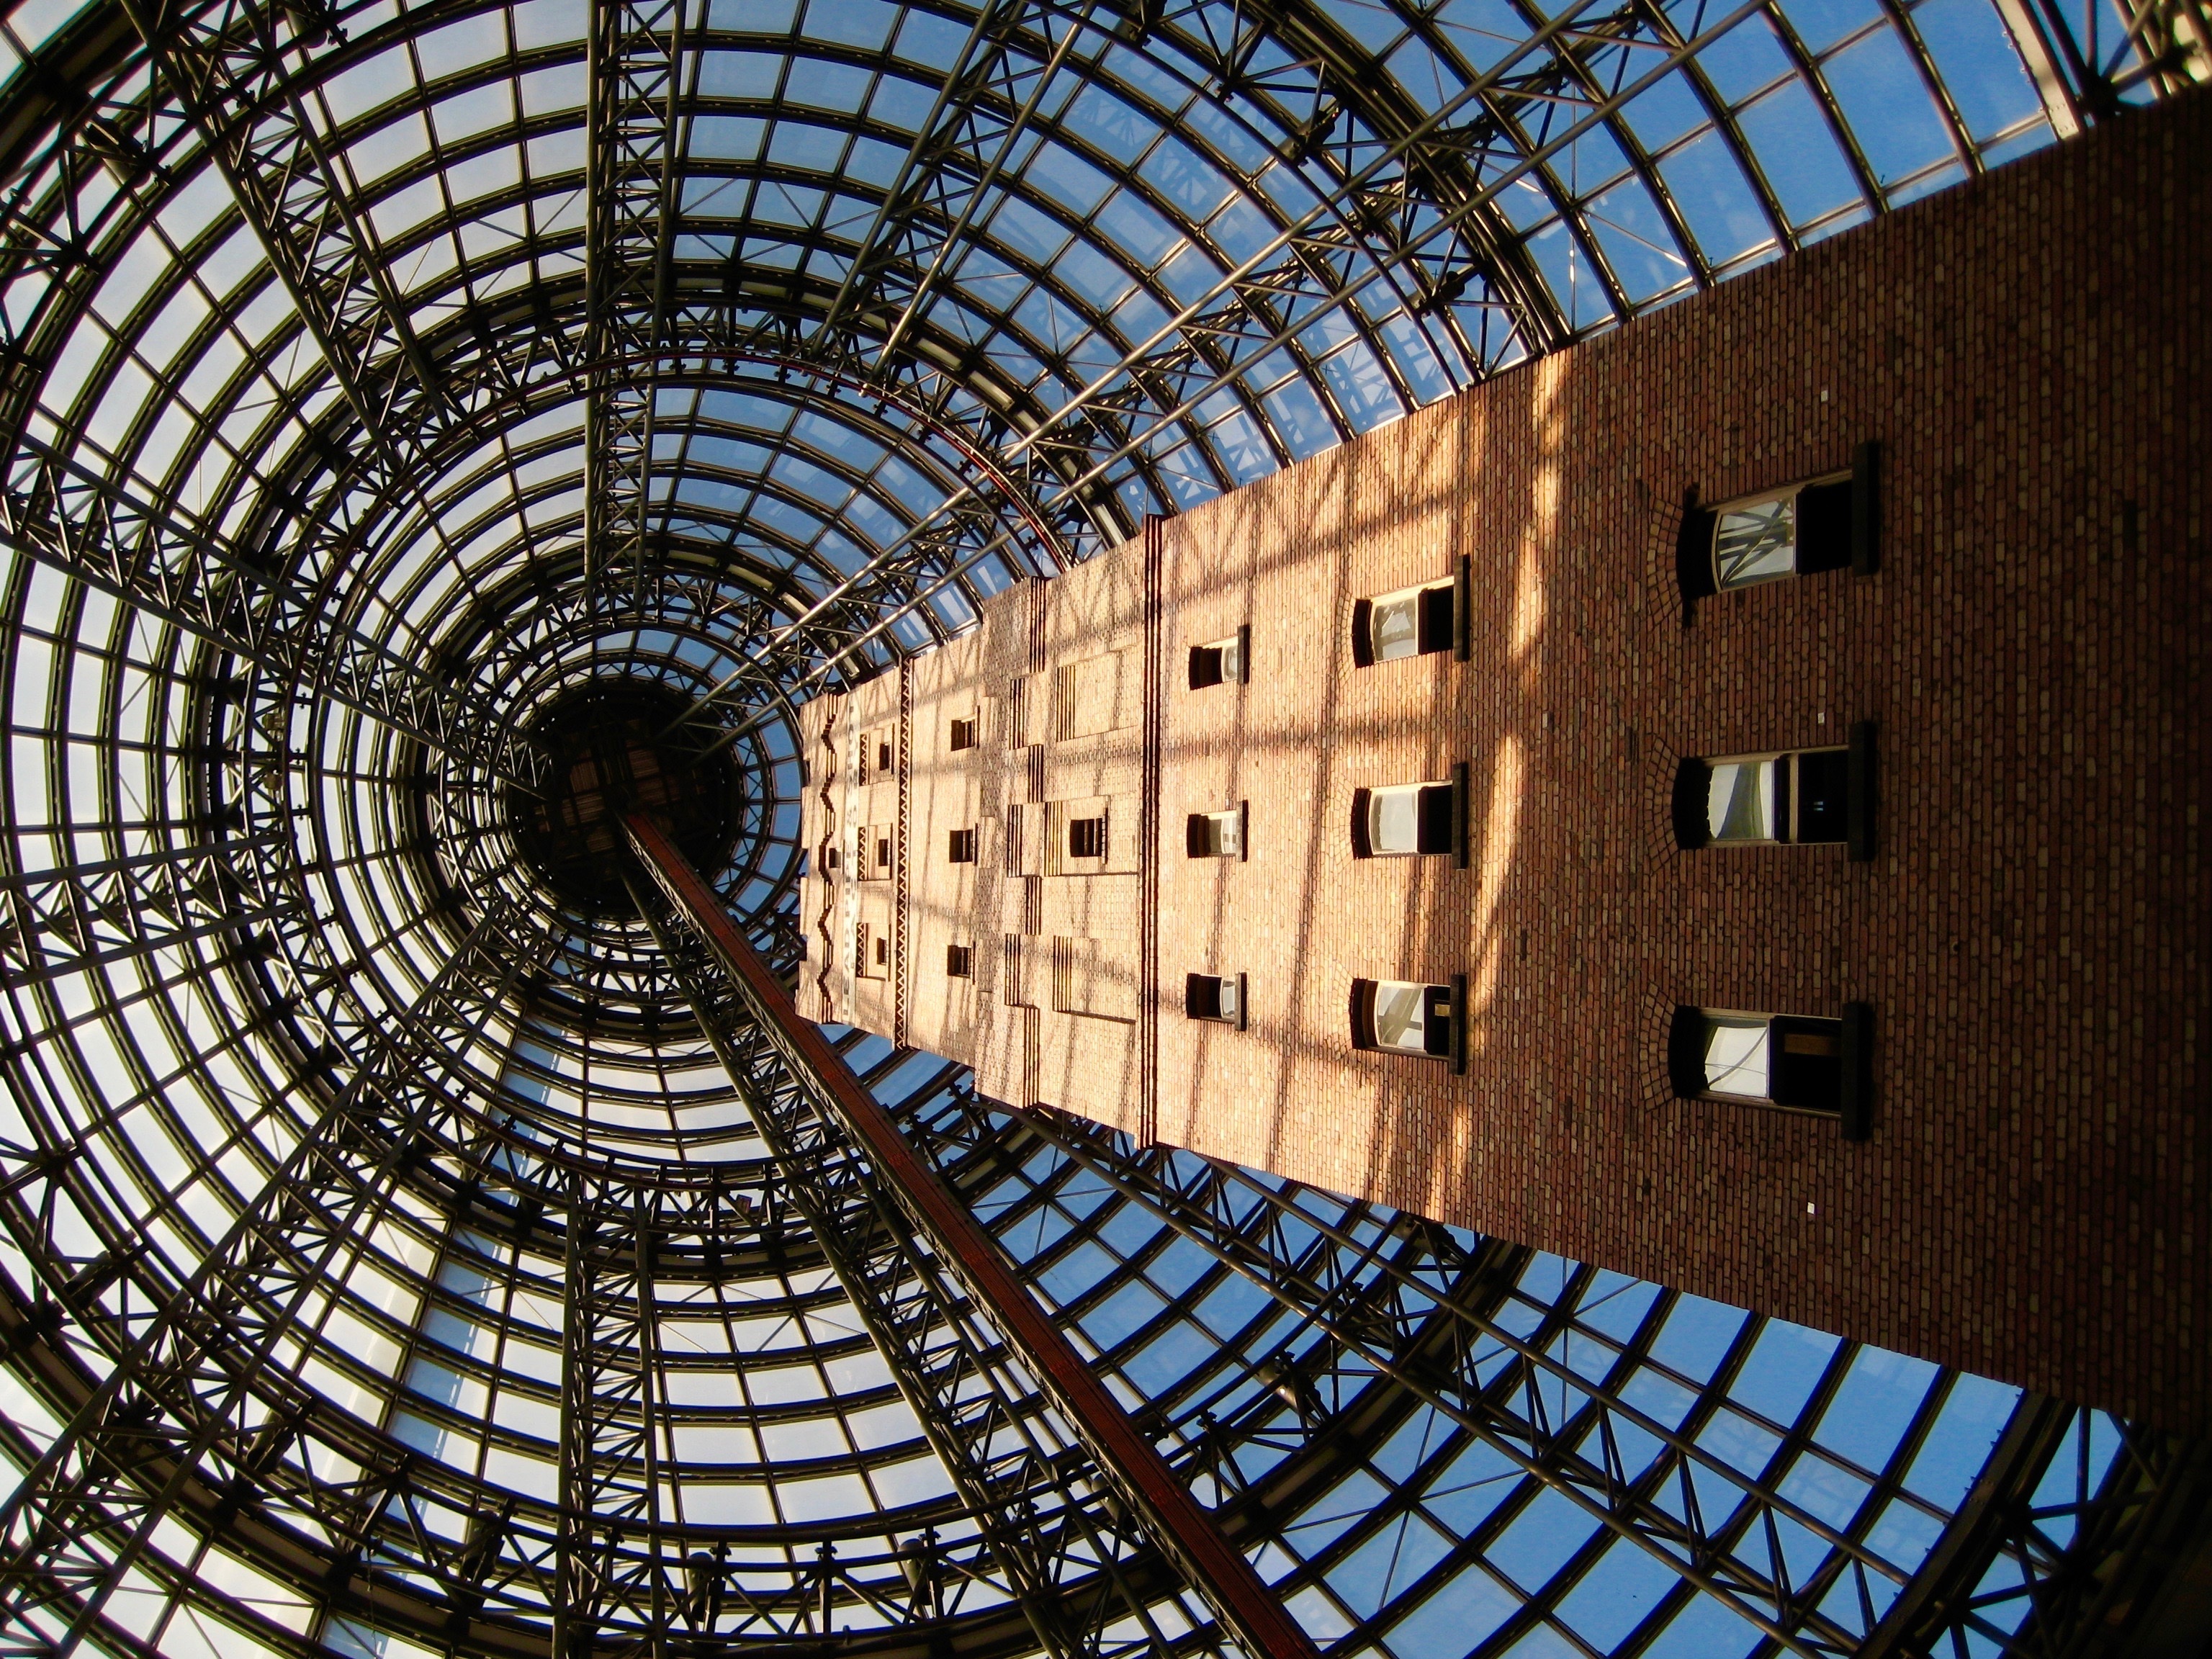
architecture, wood, spiral, perspective, building, windows, symmetry, dome, shape, low angle shot, urban area